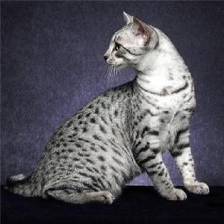
Species: cat
Breed: Egyptian Mau